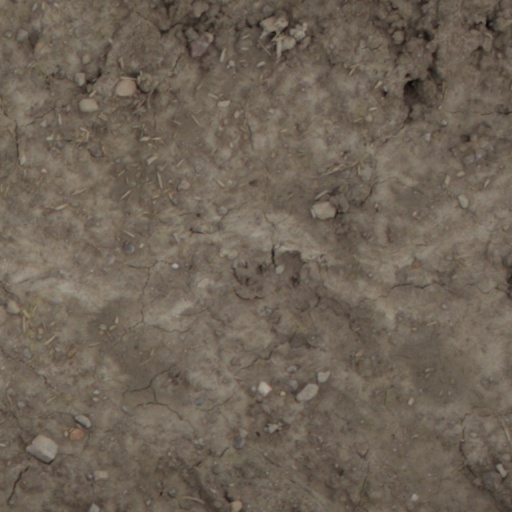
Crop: wheat